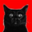
Label: cat